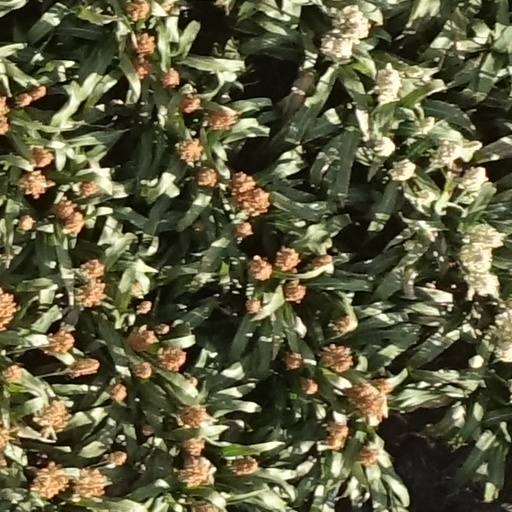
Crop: sorghum